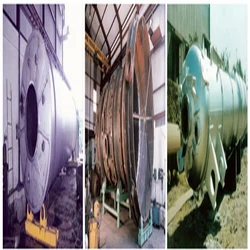
Label: Distillation_Columns